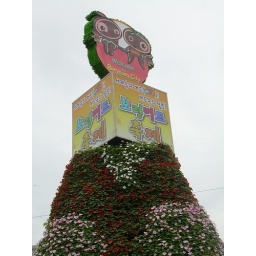
This is the sign for the mud festival at the train station in Daecheon.